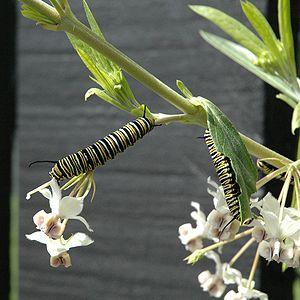
Asclepias physocarpa, ou « Arbre à ballons » est une plante ornementale de la famille des Apocynaceae. Elle est aussi connue sous les noms d’arbre à soie ou arbre à papillons. C'est une plante hôte pour les chenilles des papillons du genre Danaus, dont le Petit monarque. Les anglophones le nomment balloonplant, balloon cotton-bush, bishop's balls ou swan plant. La plante est originaire de l'Afrique du sud, mais elle a été largement naturalisée. Elle est souvent utilisée comme plante ornementale. Le nom "Arbre à ballons" est une allusion aux follicules gonflés qui sont remplis de graines.